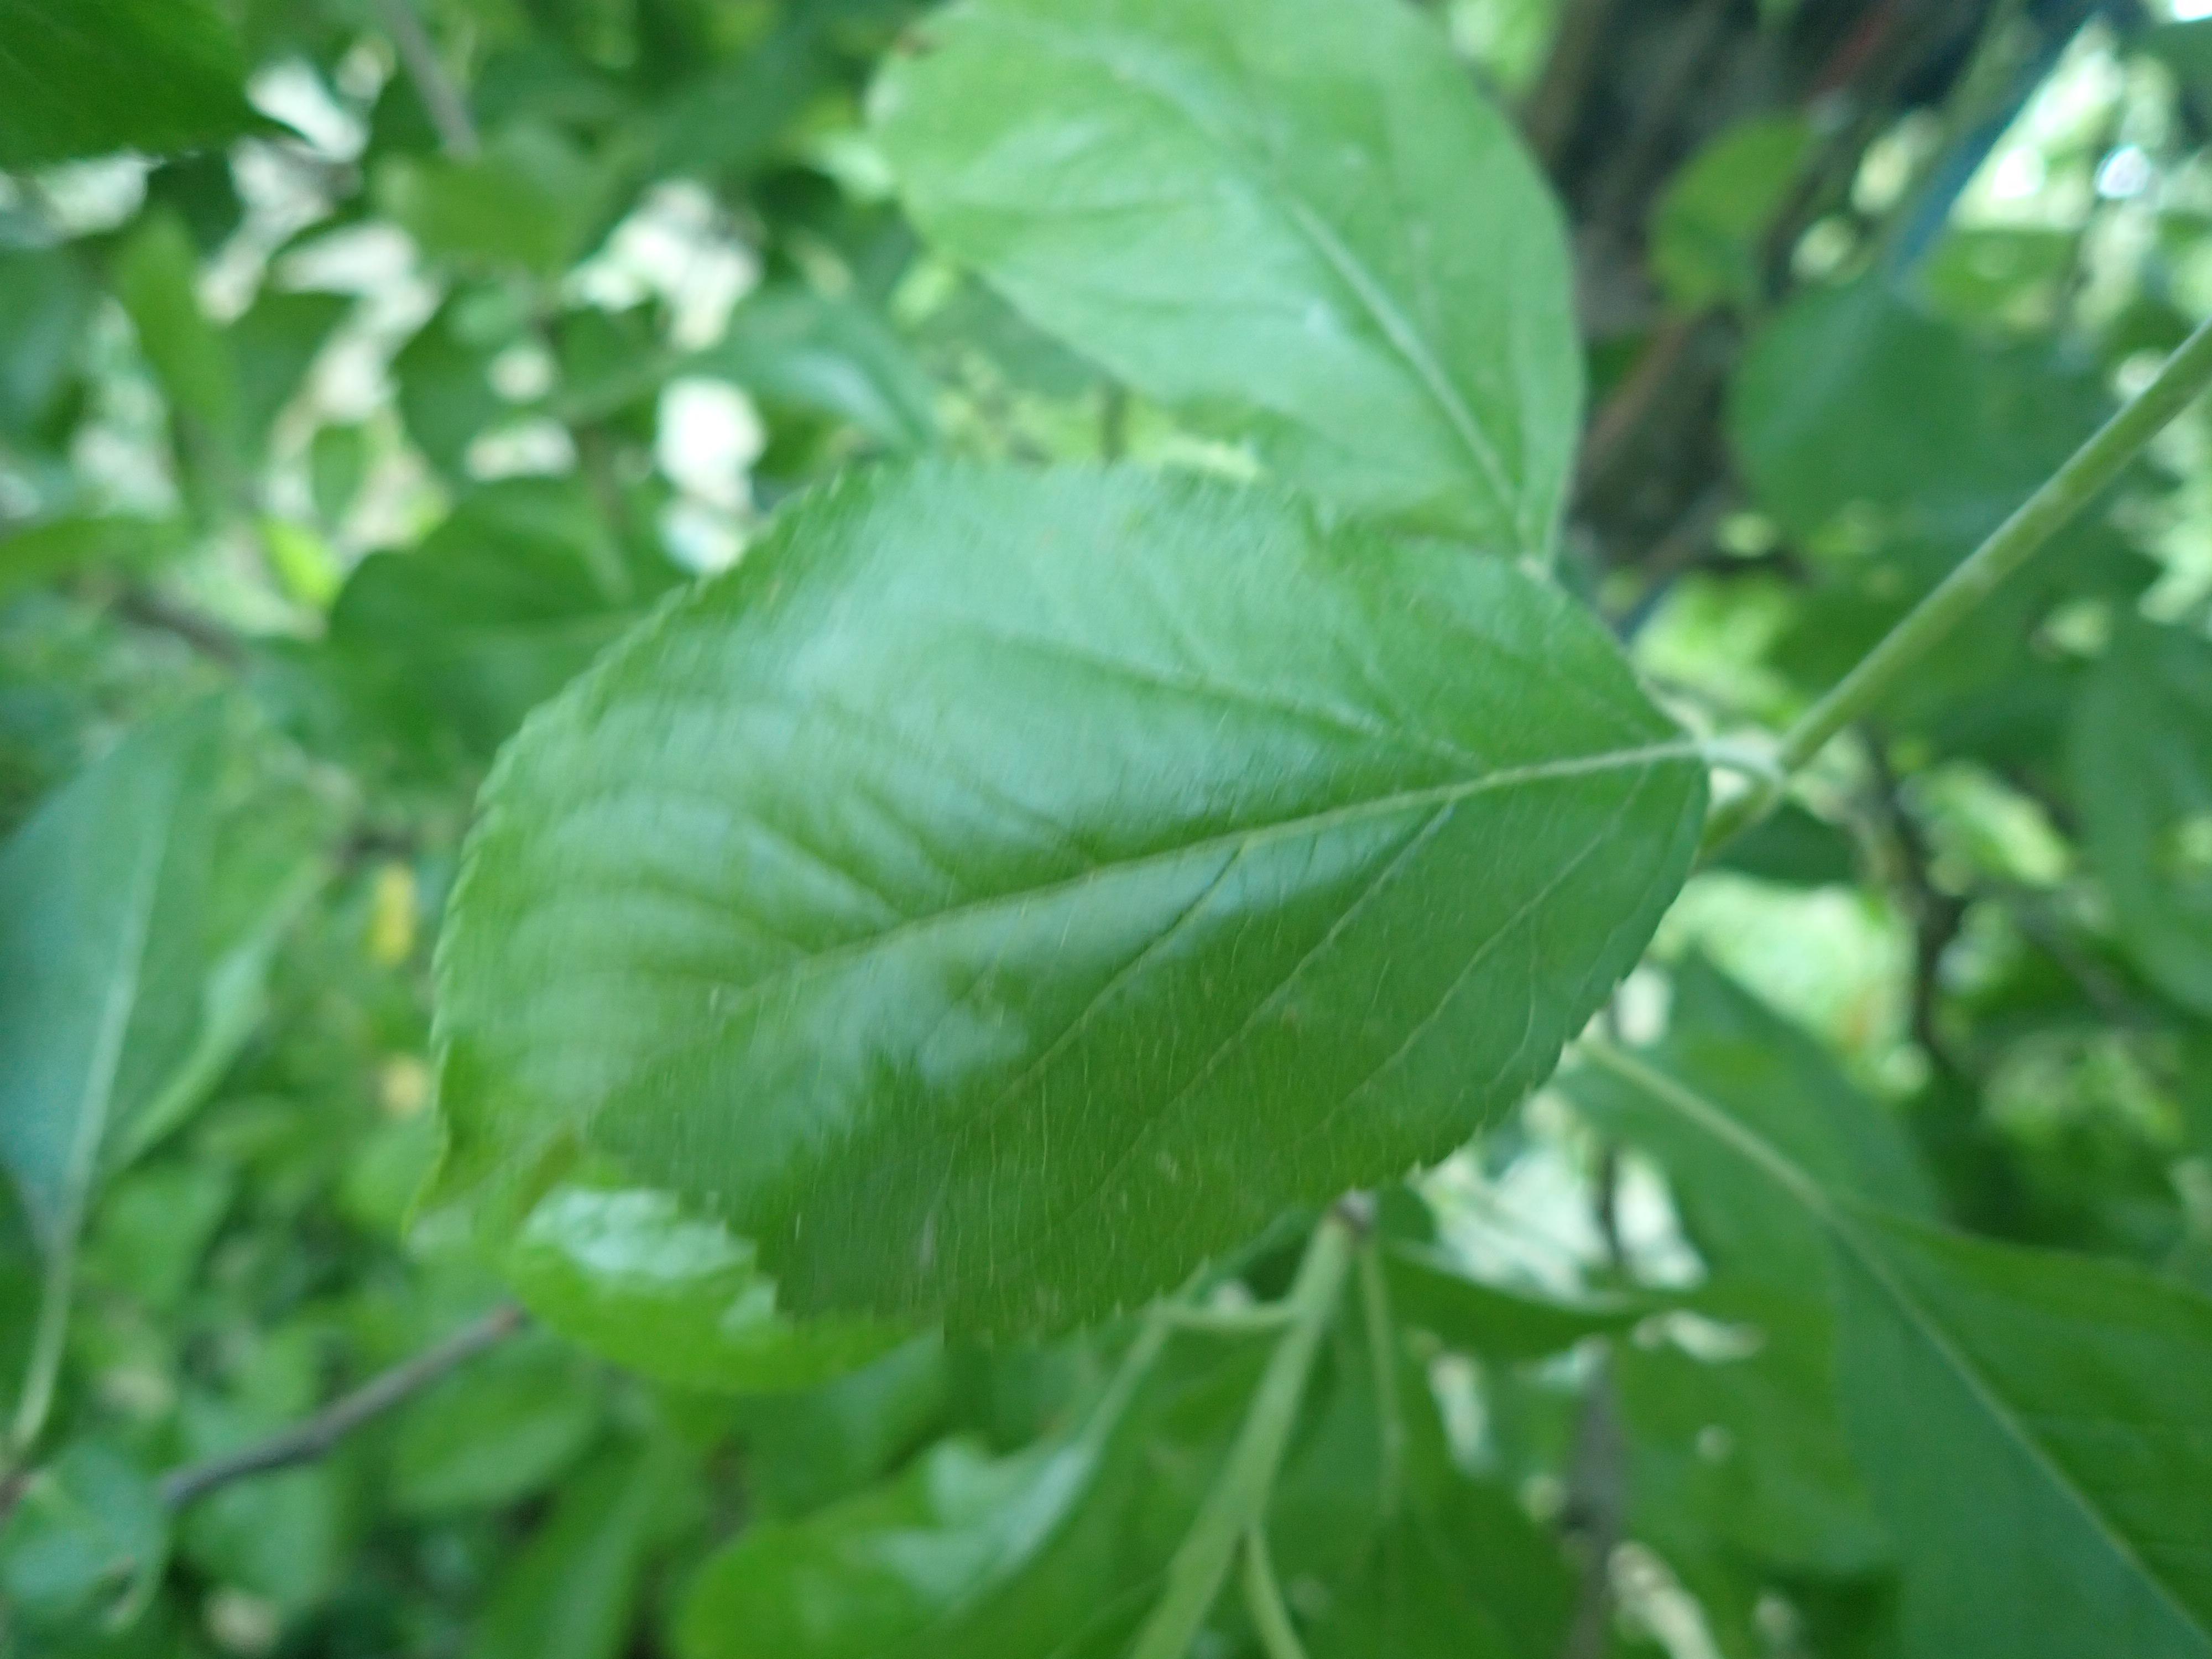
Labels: healthy